Dachshund

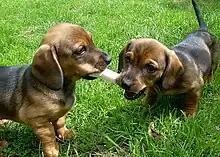
Two dachshund puppies

The breed is prone to spinal problems, especially intervertebral disk disease (IVDD), due in part to an extremely long spinal column and short rib cage. The risk of injury may be worsened by obesity, jumping, rough handling, or intense exercise, which place greater strain on the vertebrae. About 20–25% of dachshunds will develop IVDD. Dachshunds with a number of calcified intervertebral discs at a young age have a higher risk of developing disc disease in later life. In addition, studies have shown that development of calcified discs is highly heritable in the breed. An appropriate screening programme for IVDD has been identified by Finnish researchers and a UK IVDD screening programme has been developed for breeders with the aim to reduce prevalence of spinal problems.